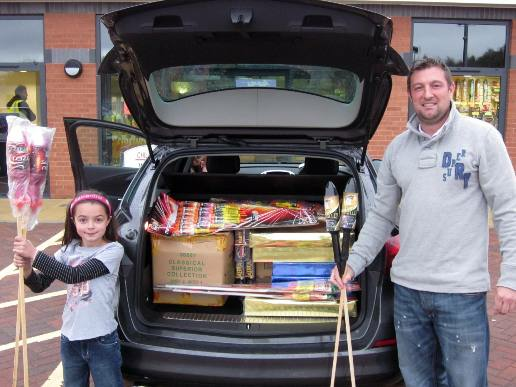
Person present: Yes